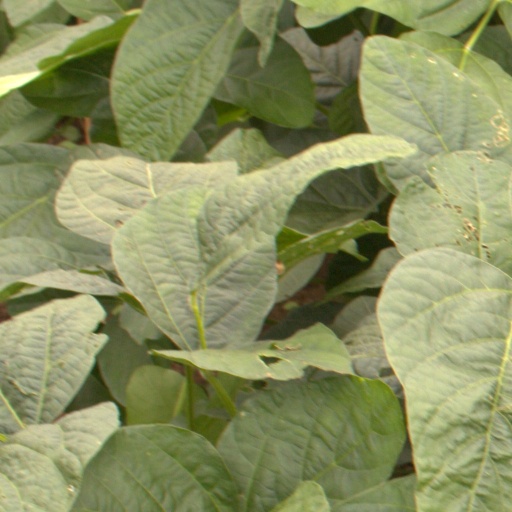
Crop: soybean